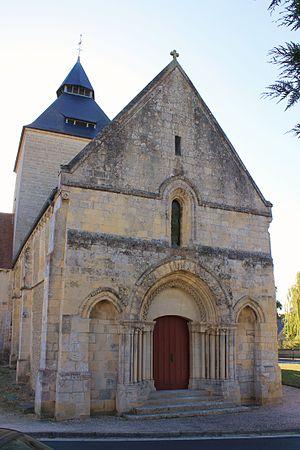
Eglise Saint-Germain à Airan (Calvados)
Airan est une ancienne commune française située dans le département du Calvados en région Normandie, devenue le 1ᵉʳ janvier 2017 une commune déléguée au sein de la commune nouvelle de Valambray.
L'église Saint-Germain est une église catholique située à Valambray, en France.
Cette liste regroupe une partie des monuments historiques du Calvados.